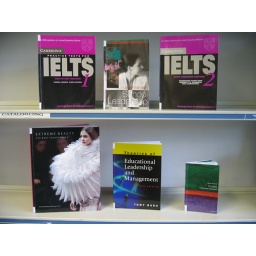
Move your mouse over each book cover and click on the link to search the library catalogue.